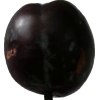
Label: plum